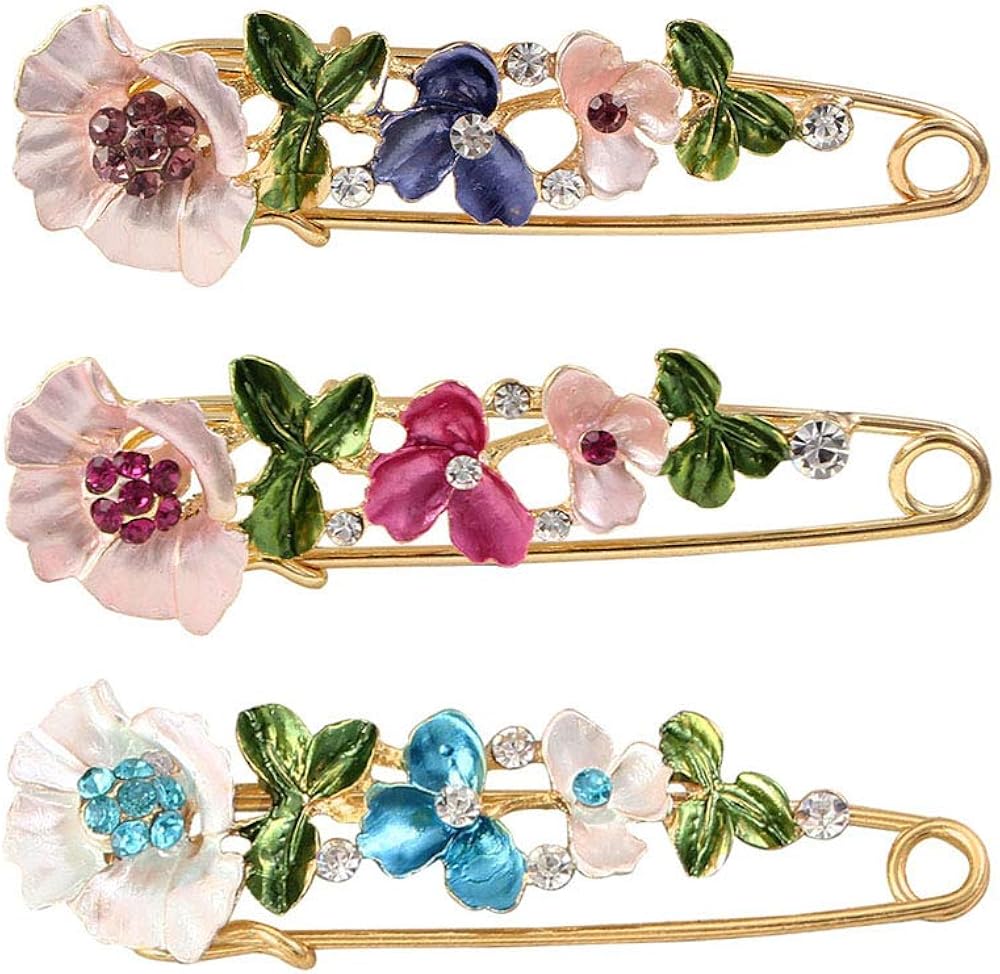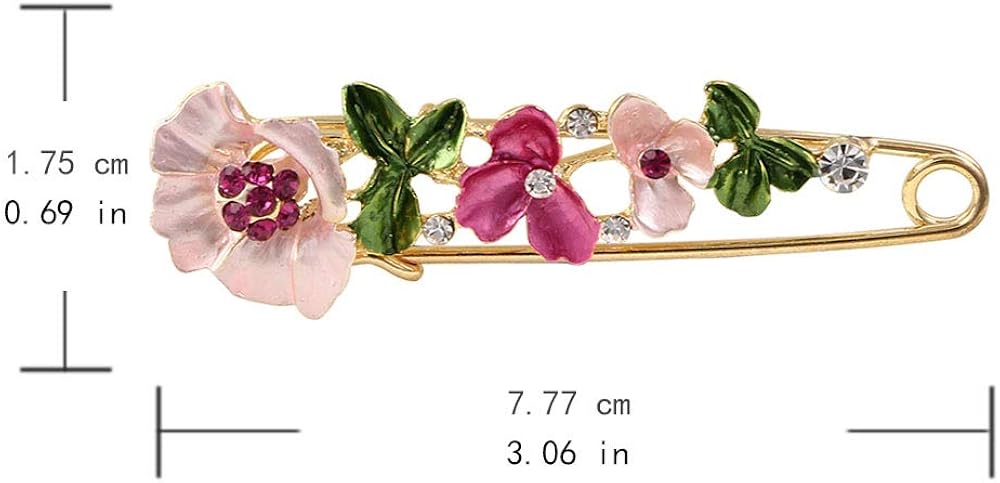
Lonkiktik 3 Pieces Crystal Flower Safety Decorative Pins Brooch Clip Clasp Pin for Clothing Scarves Shawl Buttons
Category: AMAZON FASHION
Package :3PCS ; Size: 3.06" ( 7.77cm) Length ; Wide: 00.69" (1.75cm); Material:alloy gold, crystal Color:as picture;
Features: A perfect personal decoration brooches pins for women ladies dress up to add additional charms. | Material:alloy gold, crystal | Fashionable, really beautiful crystal flower style. suit for any occasions to show your unique charm . | Suitable for scarf, kerchief ,clothes, wedding dress,bag, hat, etc. | gift for any festival